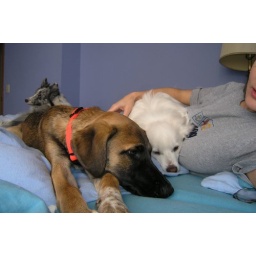
All the dogs sleep in bed with us